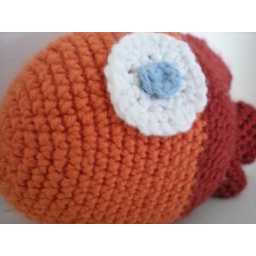
I feel like he is in a fish bowl in this pic!